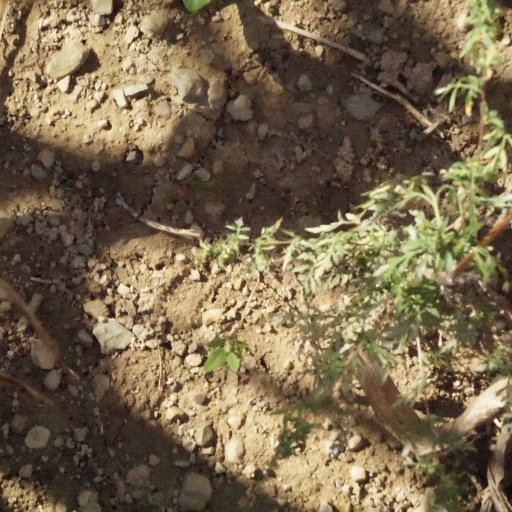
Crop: maize; corn